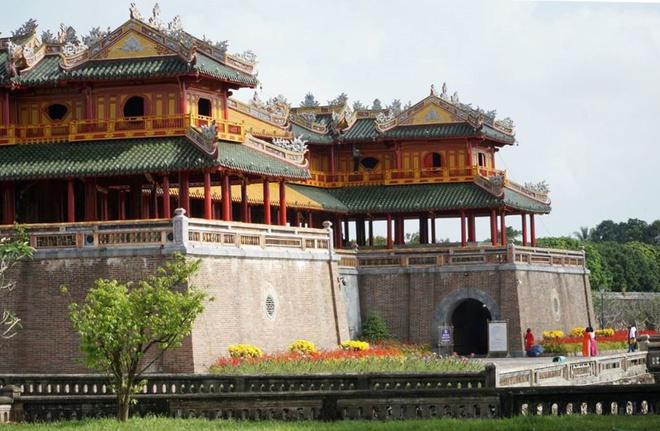
đây là hình ảnh chụp một bên của một toà thành cổ